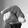
ASL letter: Q